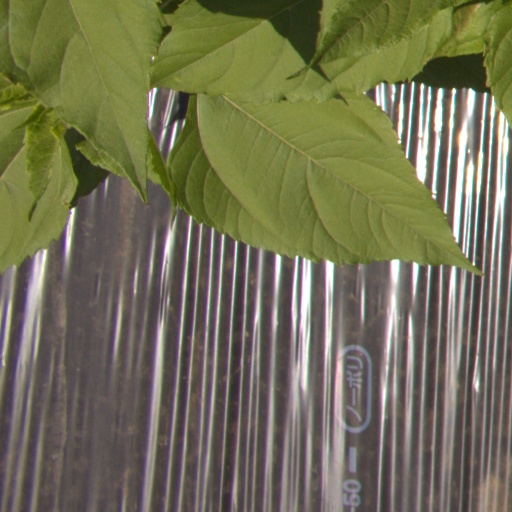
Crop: Jerusalem artichoke